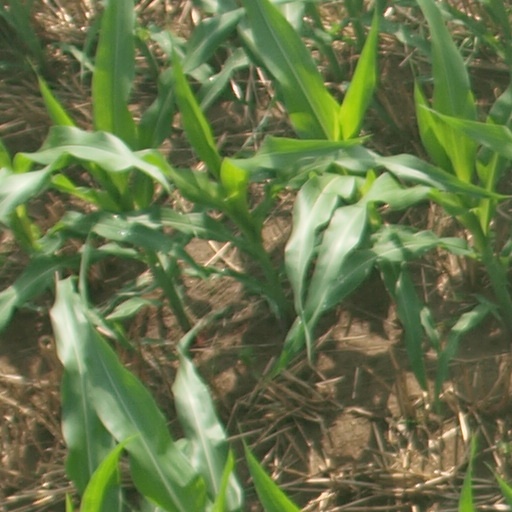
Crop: maize; corn